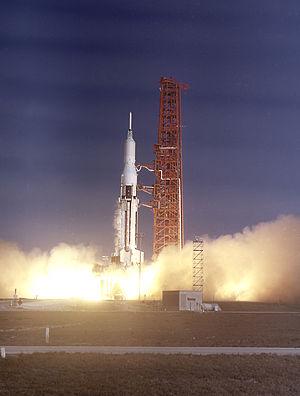
SA-9, pour « Saturn Apollo-9 », également désigné A-103, fut le huitième vol du lanceur américain Saturn I et le quatrième vol de sa deuxième version, aussi désignée « Block II ». Il fut également le troisième vol à lancer une maquette du module de commande Apollo en orbite terrestre basse.